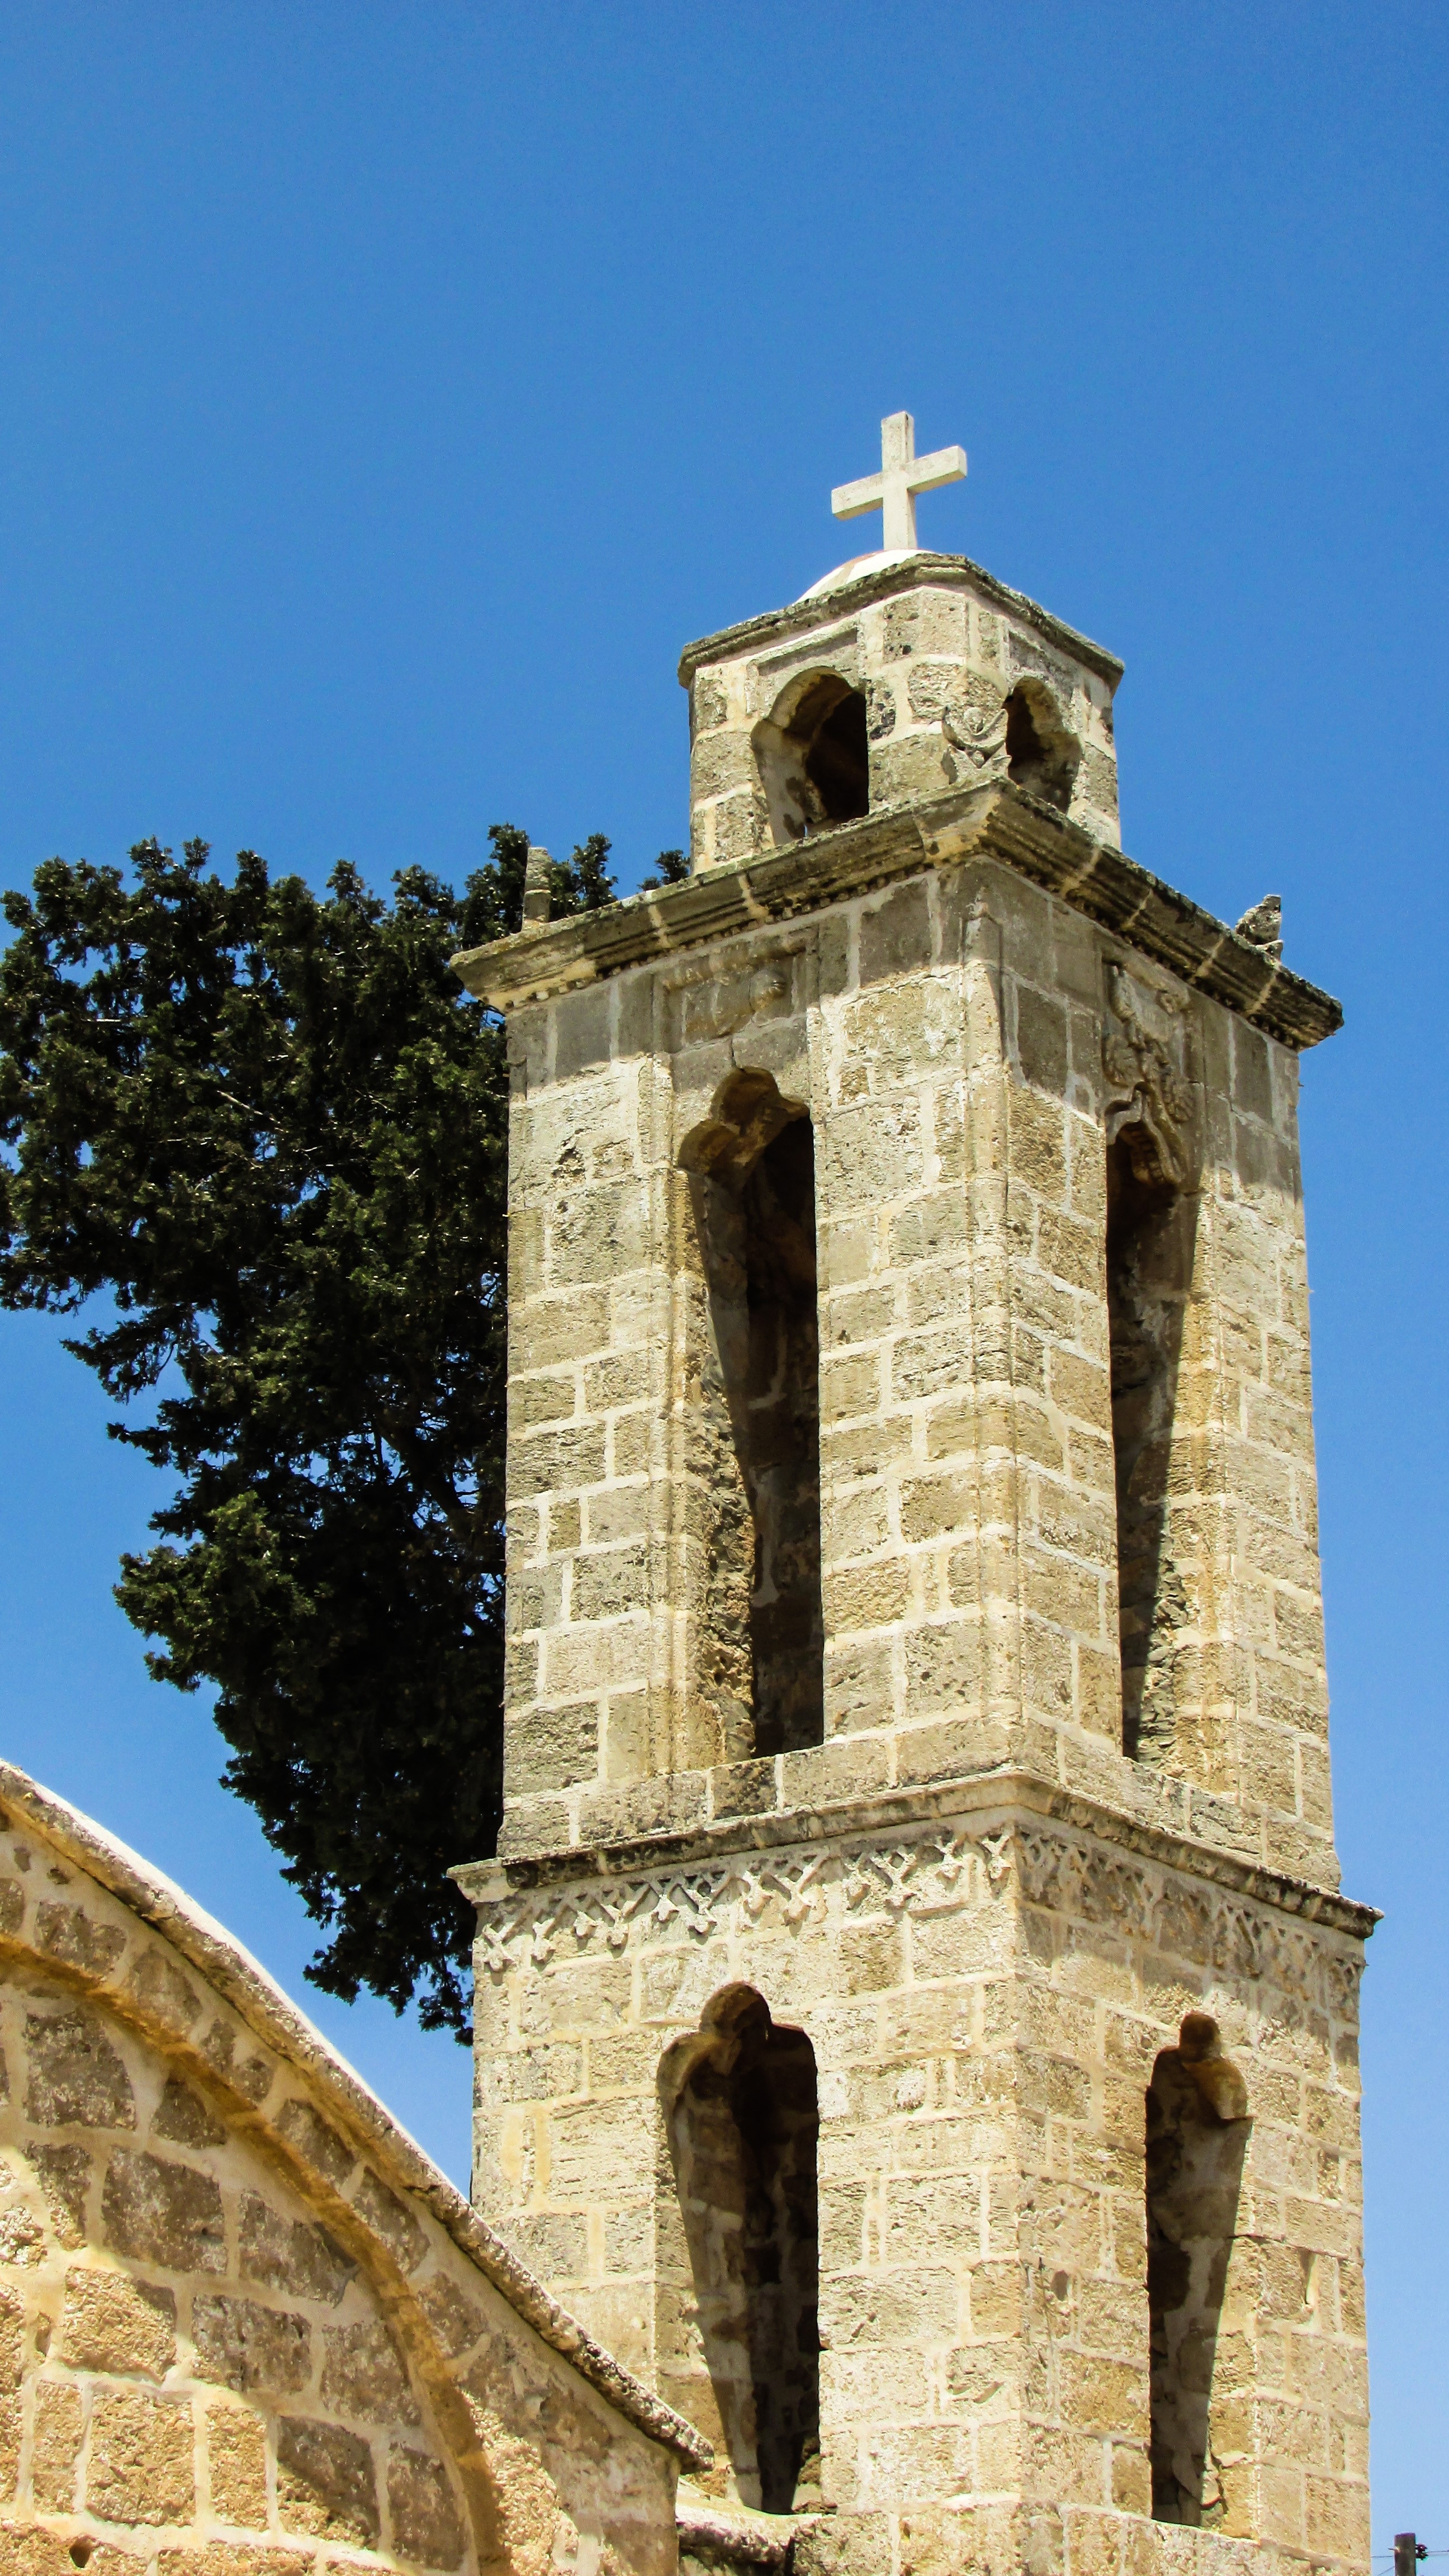
architecture, building, monument, tower, religion, landmark, church, cathedral, chapel, place of worship, bell tower, medieval, steeple, monastery, orthodox, heritage, basilica, cyprus, belfry, frenaros, archangelos michael, ancient history